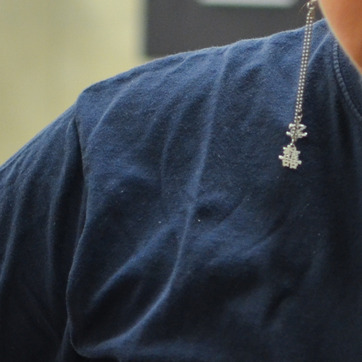
Material: fabric